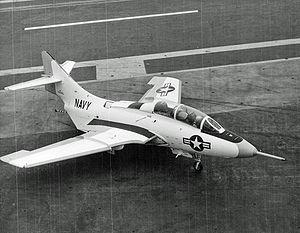
Le Grumman F9F Cougar est un avion de chasse américain des années 1950, embarqué à bord de porte-avions. C'est un dérivé du Grumman F9F Panther sur lequel les ailes droites ont été remplacées par des ailes en flèche plus modernes. La marine américaine a considéré le Cougar comme une version actualisée du Panther, bien qu'ayant un autre nom officiel, et donc le Cougar a commencé sa carrière sous la désignation F9F-6.